Duke Ferdinand of Brunswick-Wolfenbüttel

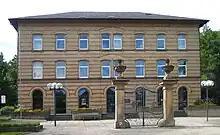
″Ferdinand's Gate″ at the entrance to Vechelde palace garden

The estrangement of Frederick and Ferdinand in 1766 led to the duke's retirement from Prussian service, but there was no open breach between the old friends, and Ferdinand visited the king in 1772, 1777, 1779 and 1782. Ferdinand retired to Brunswick and his castle of Vechelde, where he occupied himself in building and other improvements. He became a patron of learning and art, and a great benefactor of the poor. He died on 3 July 1792.